Carpal tunnel syndrome

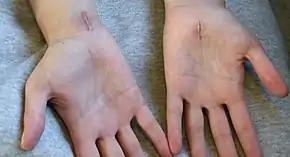
Scars from carpal tunnel release surgery. Two different techniques were used. The left scar is 6 weeks old, the right scar is 2 weeks old.

Release of the transverse carpal ligament is undertaken in carpal tunnel surgery. The purpose of cutting the transverse carpal ligament is to relieve pressure on the median nerve, and this is a type of nerve decompression surgery. It is recommended when there is constant (not just intermittent) numbness, muscle weakness, or atrophy, and when night-splinting or other palliative interventions no longer alleviate intermittent symptoms. The surgery may be done with local or regional anesthesia with or without sedation, or under general anesthesia. In general, milder cases can be controlled without surgery for months to years, but severe cases are unrelenting symptomatically and are likely to result in surgical treatment.